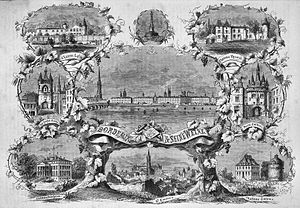
Grand Cru Classé (officiel vinklassifikation 1855)
Bordeaux-slotte
Den officielle klassificering af Bordeaux-vin fra 1855 stammede fra udstillingen Universelle de Paris fra 1855, da kejser Napoleon III anmodede om et klassificeringssystem for Frankrigs bedste Bordeaux-vine, der skulle vises for besøgende fra hele verden. Mæglere fra vinindustrien rangerede vinene efter slottenes omdømme og handelspris, som på det tidspunkt var direkte relateret til kvalitet.